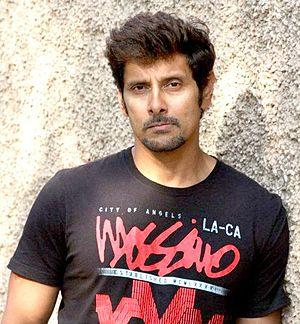
Vikram est un acteur, producteur, chanteur et ancien doubleur indien connu pour son travail dans les films en langue tamoule.